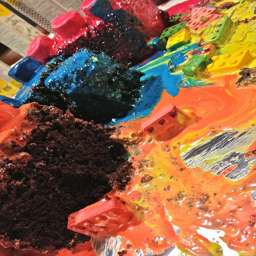
Chocolate cake decorated as Lego blocks with Lego blocks in melted ice cream and cake crumbs
a close up of legos and cake
Various colors of cake icing has melted into the Legos.
A display of many cake pieces in a lego theme.
Canvas with different colored paints on top of it.